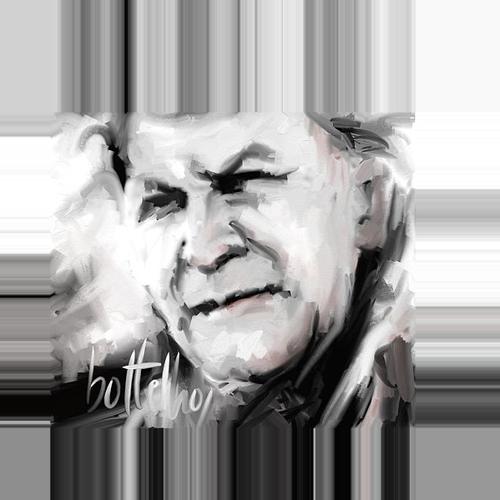
Age: 86